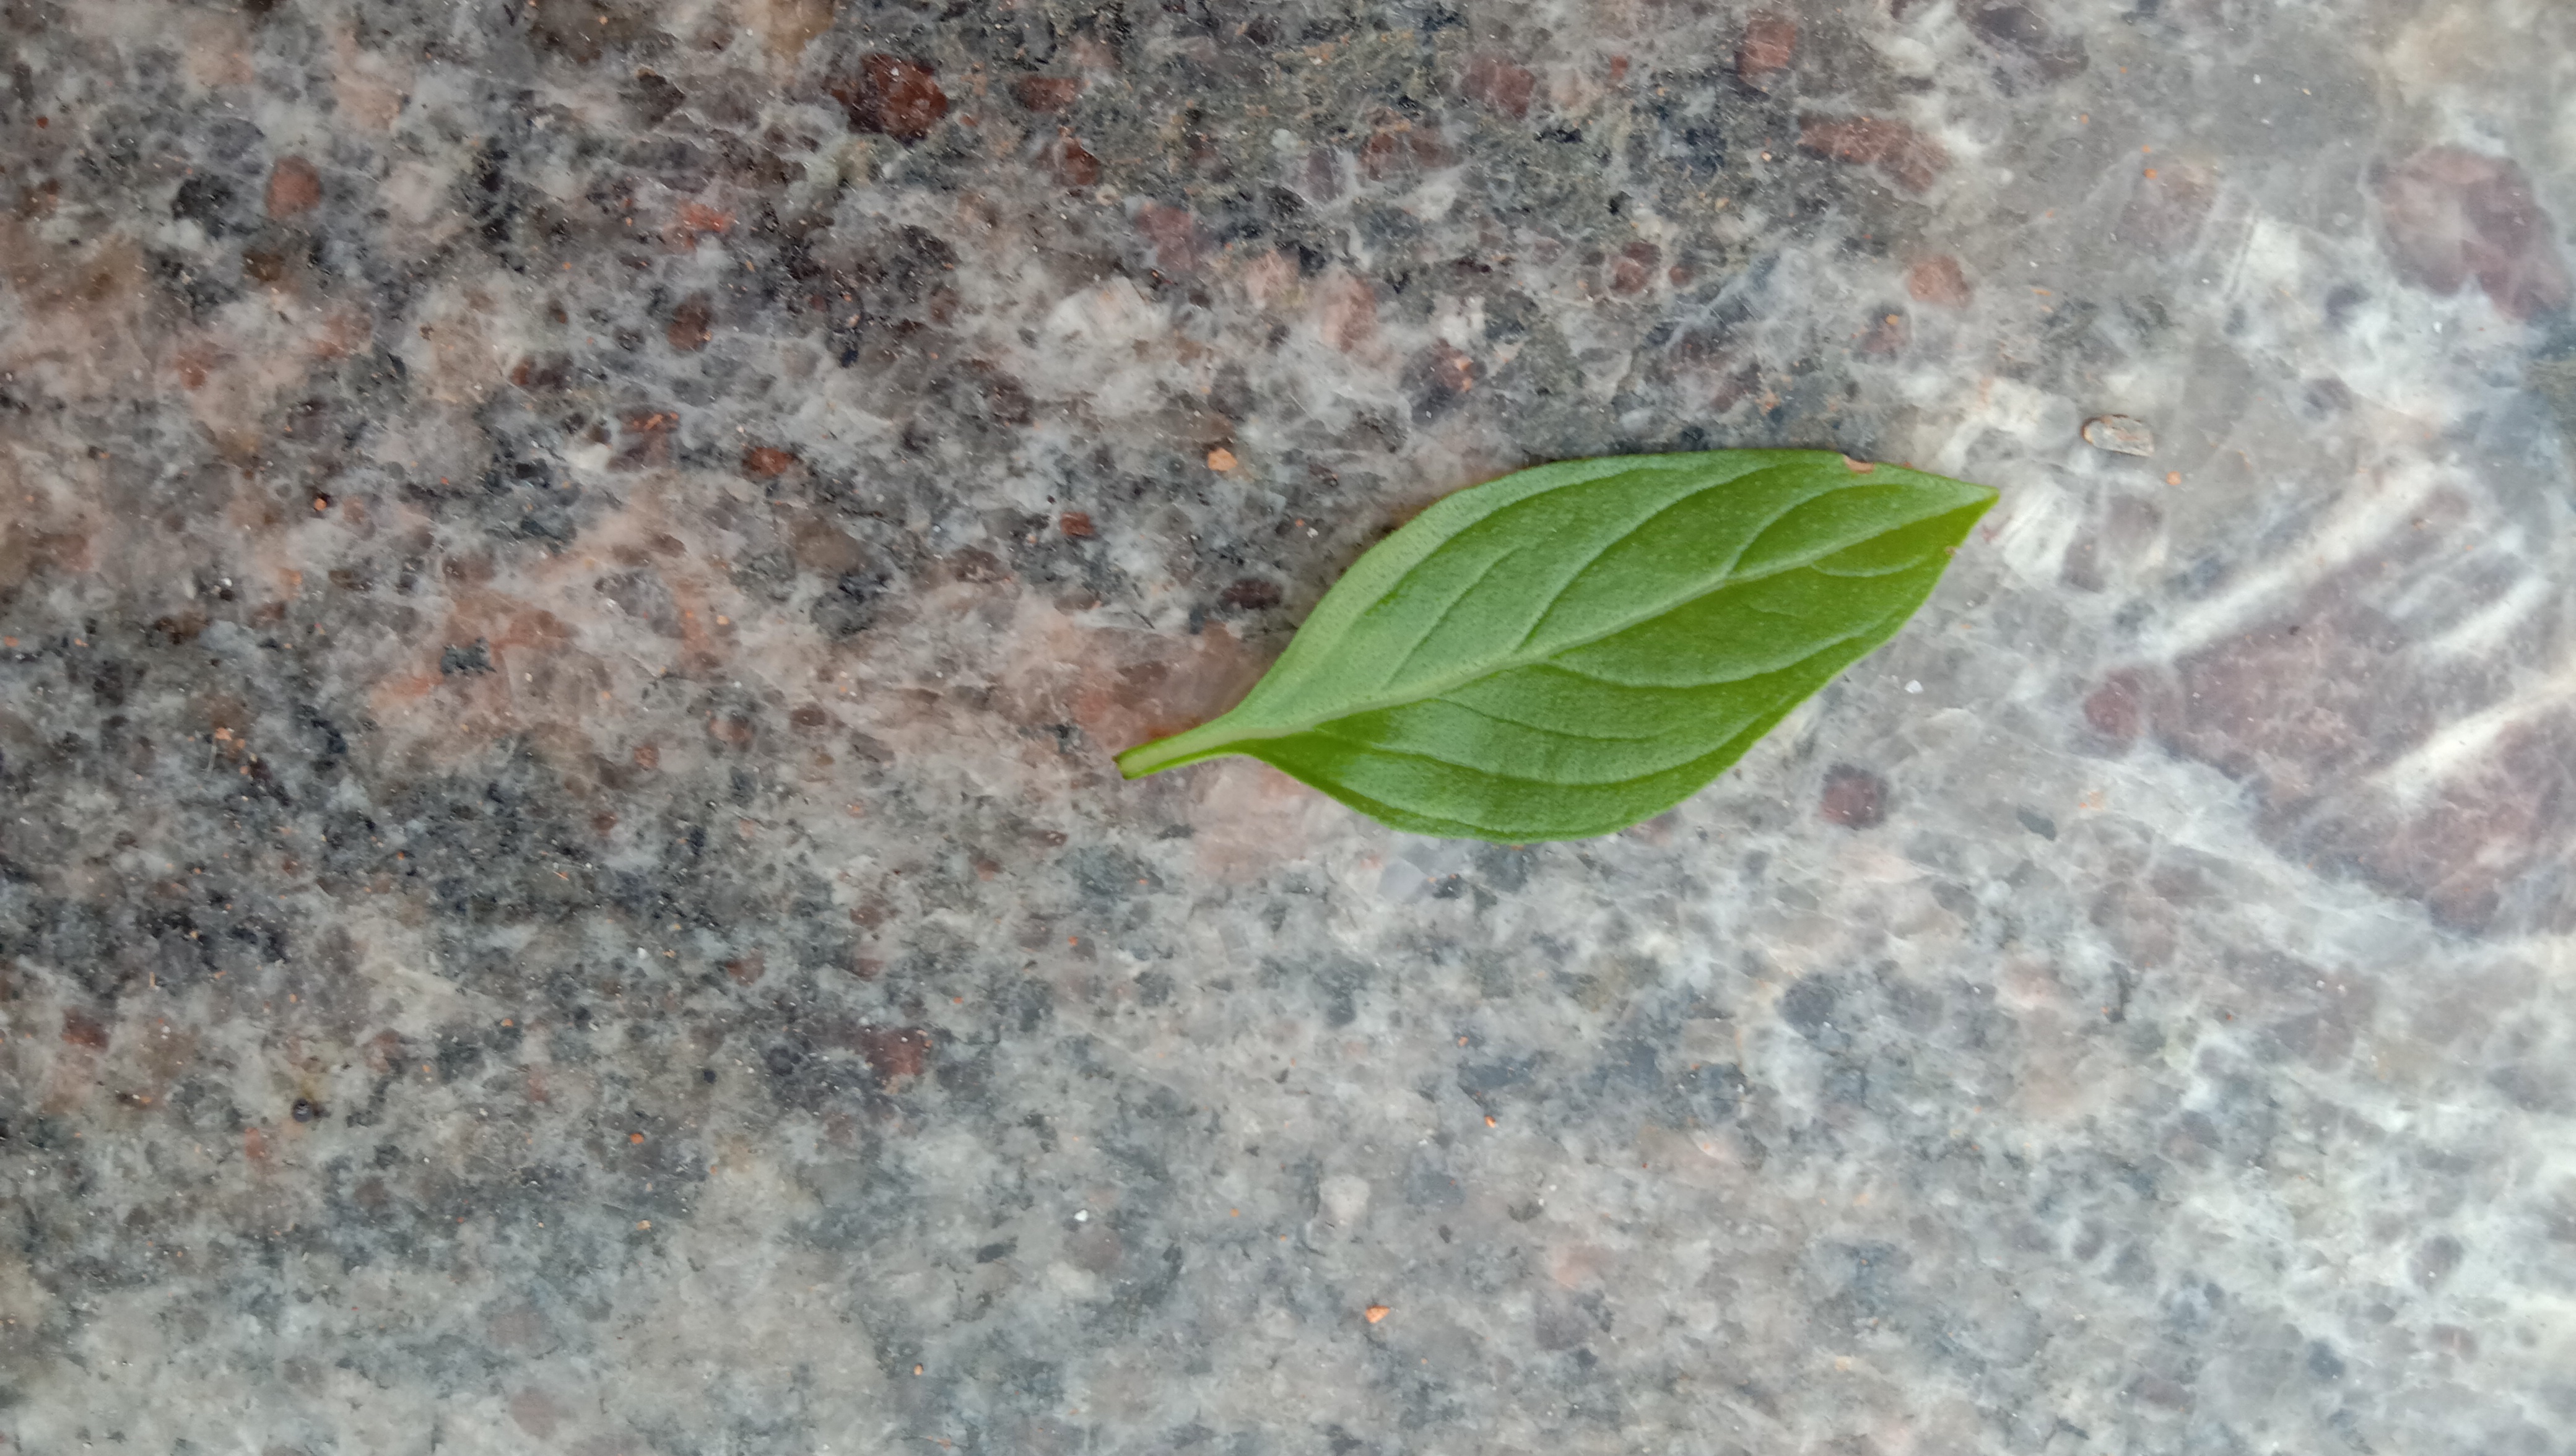
Plant: kamakasturi